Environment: real
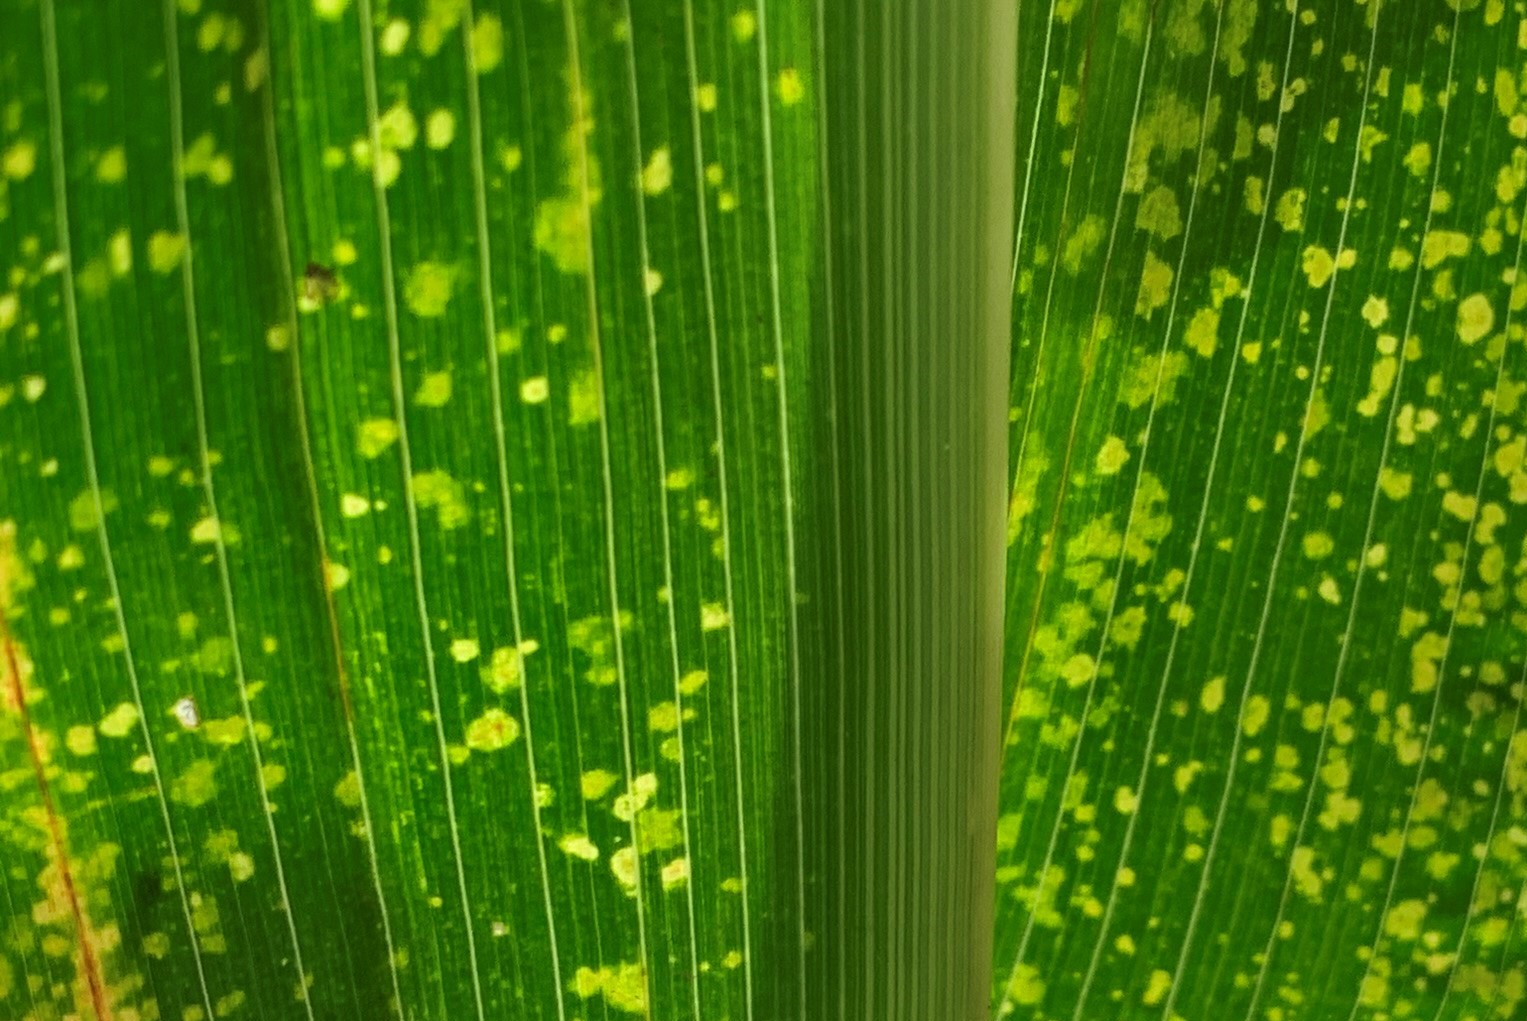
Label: lethal_necrosis